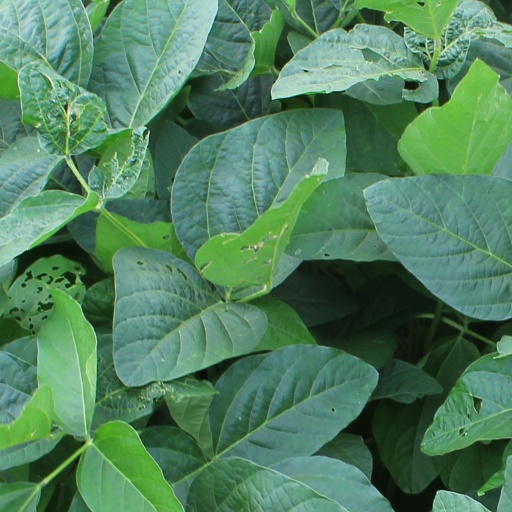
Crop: soybean